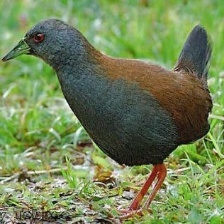
Species: BLACK TAIL CRAKE
Scientific name: AMAURORNIS BICOLOR